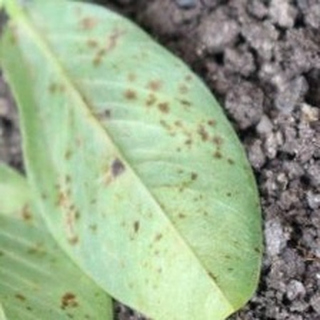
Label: groundnut_rust